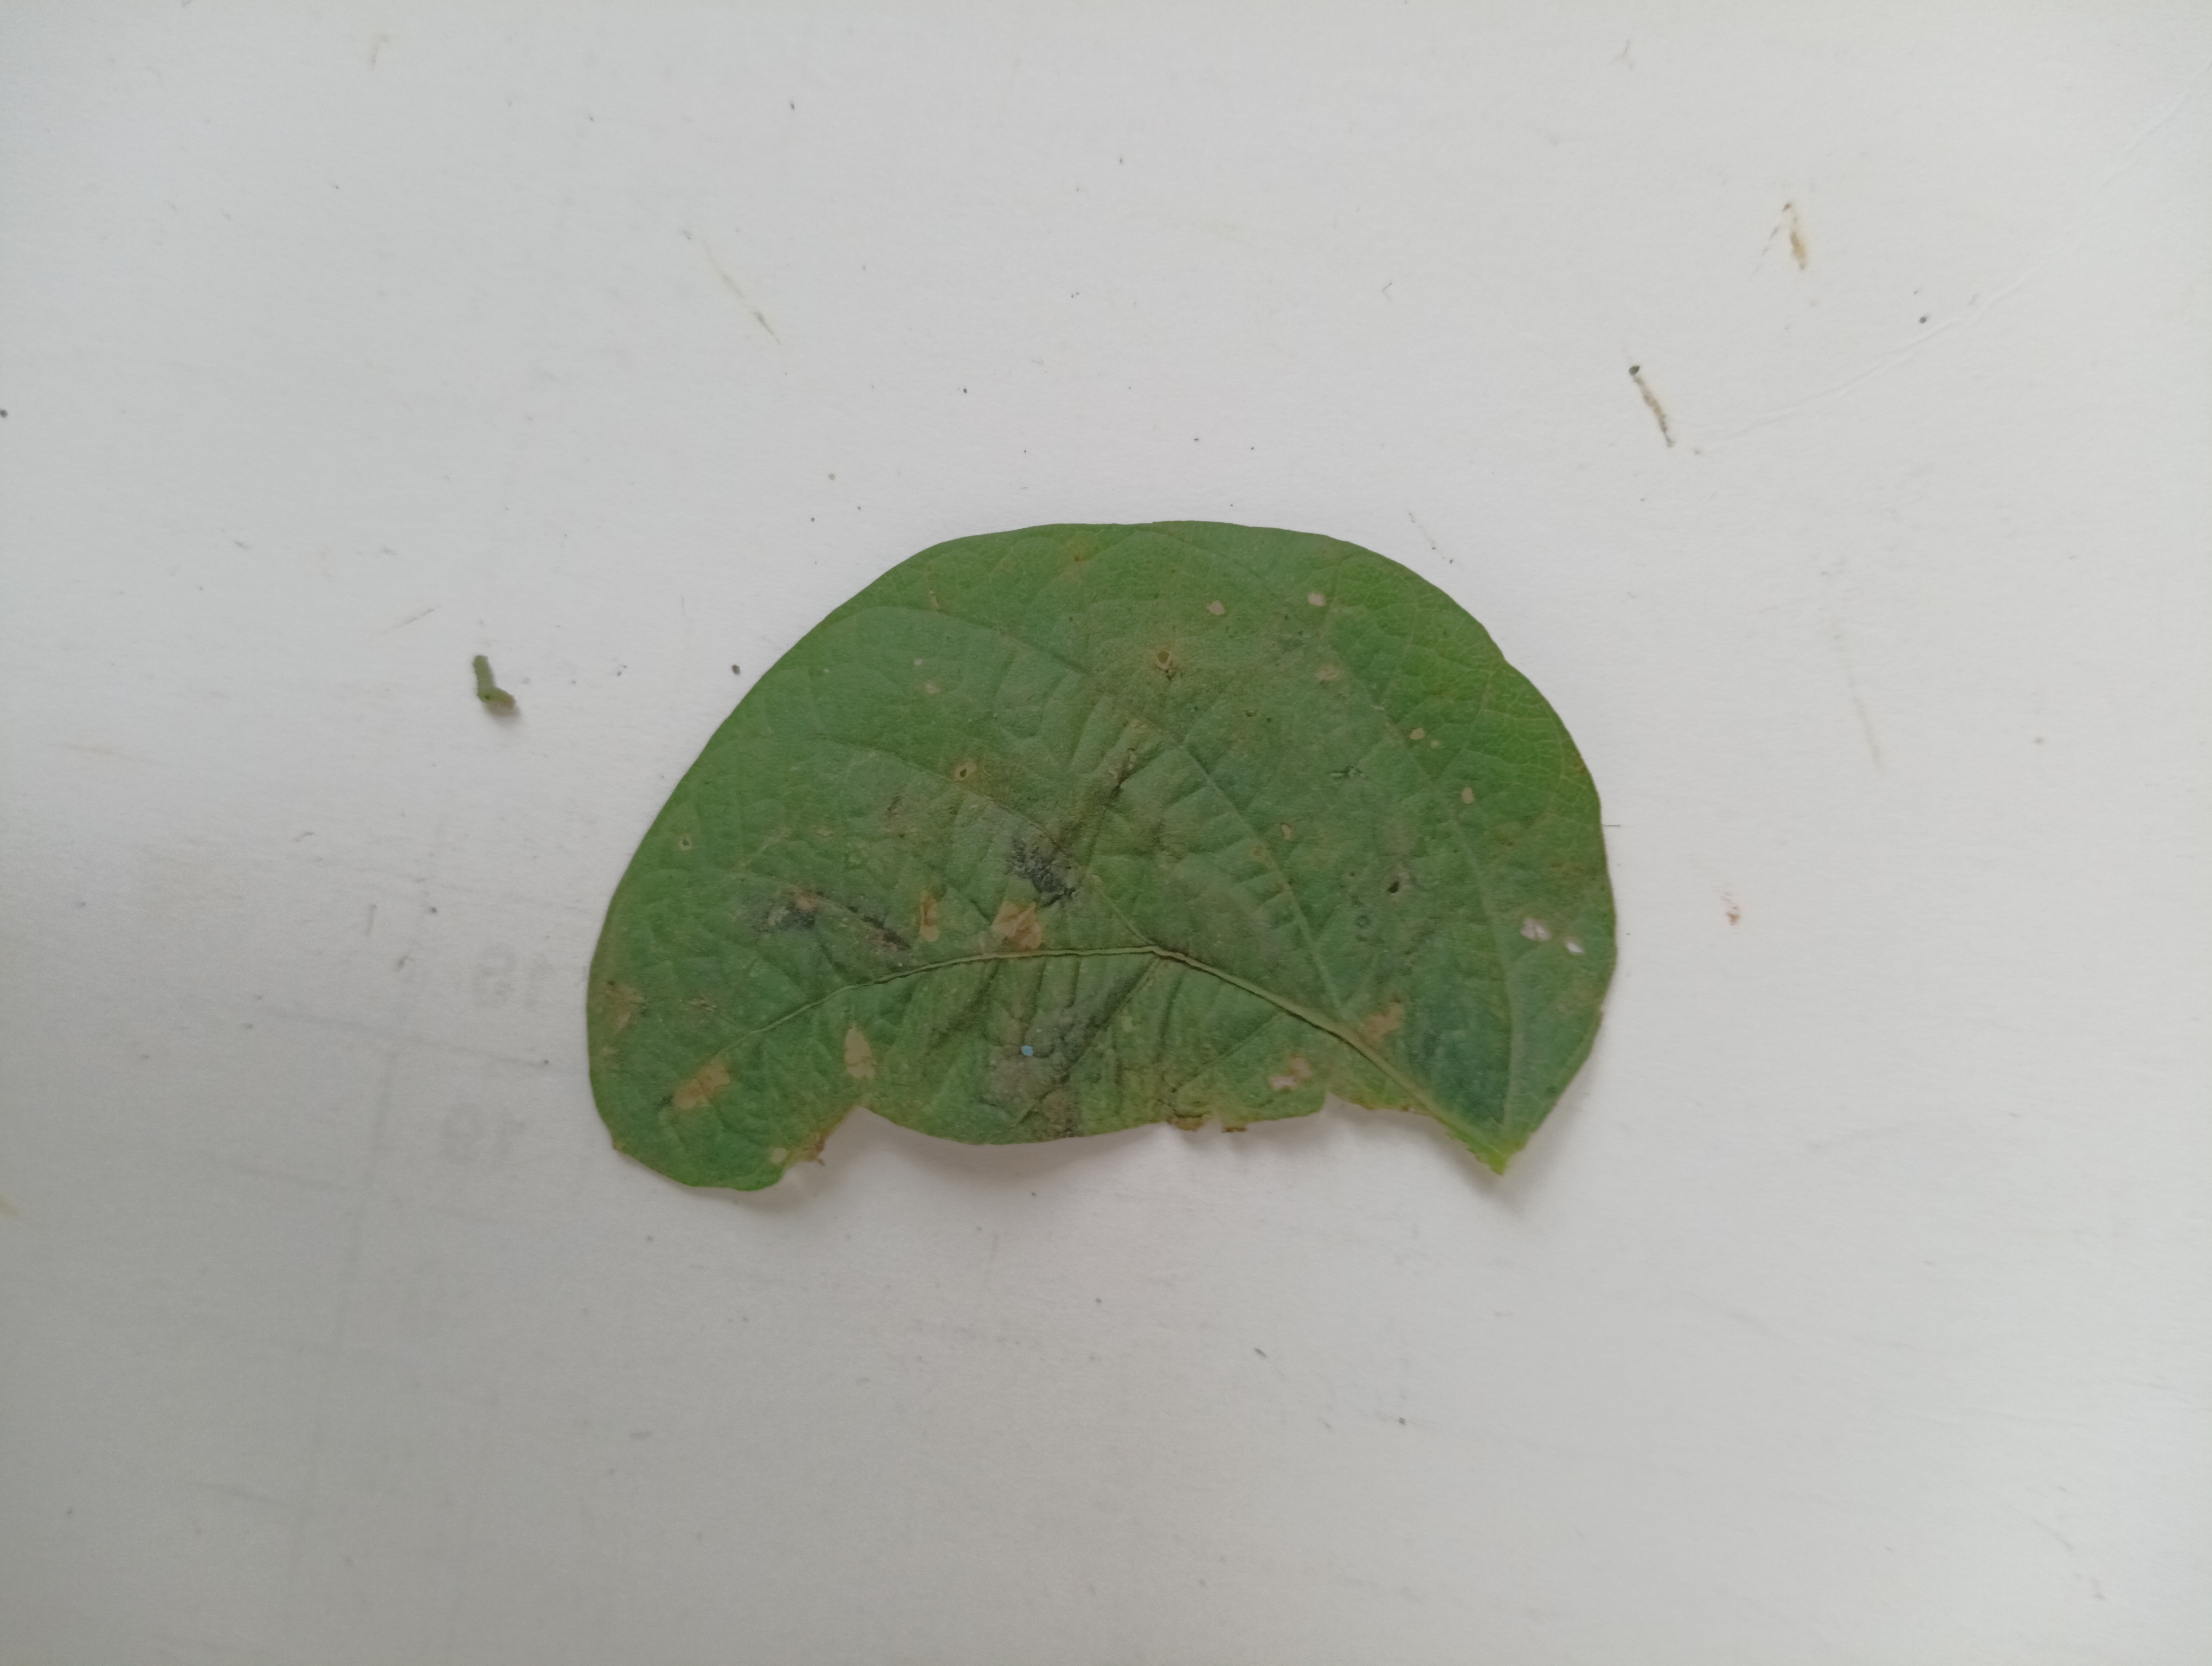
Label: Bacterial leaf Blight